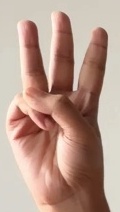
ASL sign: 6